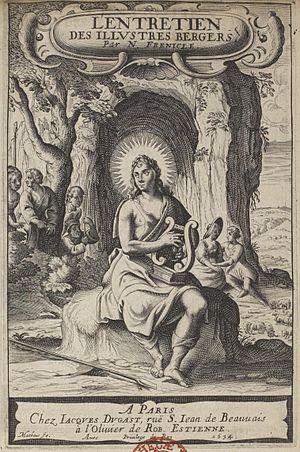
Illustration de l'ouvrage de Nicolas Frenicle L'entretien des Illustres Bergers, 1634
Les Illustres Bergers ou cénacle des Illustres Bergers ou Académie des Illustres Bergers est un groupe littéraire français constitué vers 1625 et rassemblant de jeunes poètes et érudits ronsardiens catholiques. Ce cercle est caractérisé par son goût de la pastorale inspirée de L'Astrée, celui du purisme, de l'élégance et de la régularité.